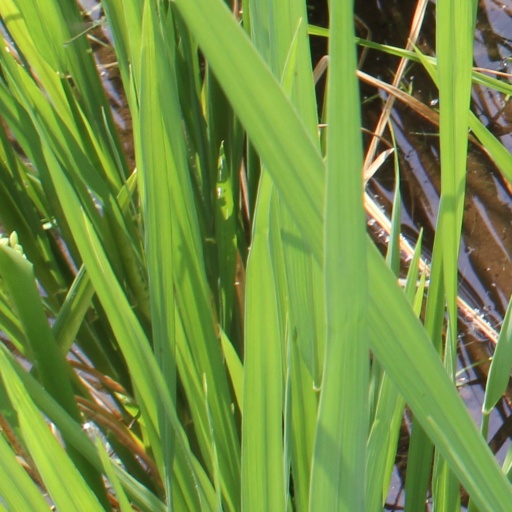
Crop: rice